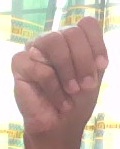
ASL sign: M